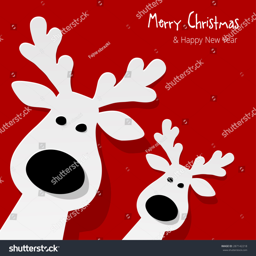
biological species on a red background